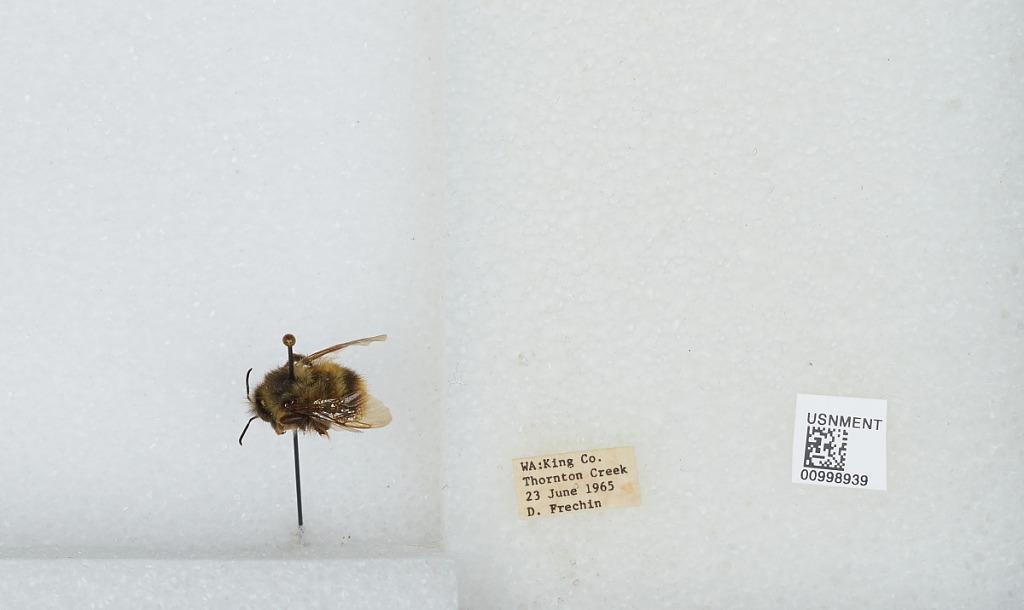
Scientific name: Bombus (Pyrobombus) mixtus Cresson
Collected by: D. Frechin
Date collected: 1965-6-23
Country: United States
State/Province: Washington
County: King
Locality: Thornton Creek
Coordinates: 47.7031, -122.309